Land Rover Defender

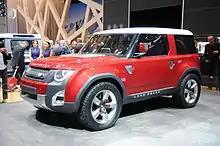
Land Rover DC100

In August 2011, Land Rover announced an update of the Defender for the 2012 model year. By this time, Land Rover publicly acknowledged that it was working on a project to produce an all-new replacement for the Defender. This would lead to the unveiling of the first DC100 concept vehicle in September that year. While emissions and safety regulations have threatened the Defender since the early 2000s, these had either been avoided or Land Rover had found ways to modify the vehicle to economically meet the new requirements. However, safety regulations due for introduction in 2015 requiring minimum pedestrian safety standards and the fitment of airbags to commercial vehicles cannot be met without a wholesale redesign of the Defender.